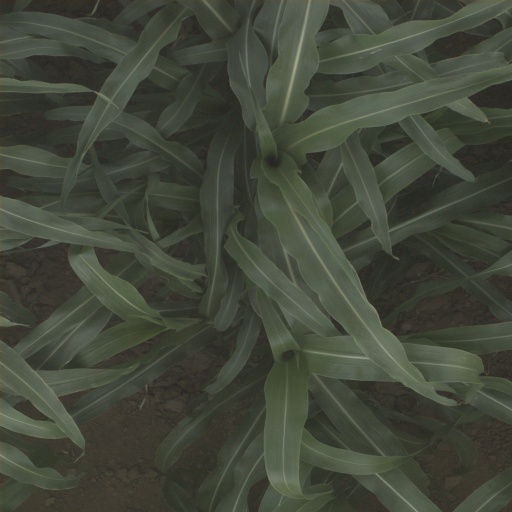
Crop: sorghum